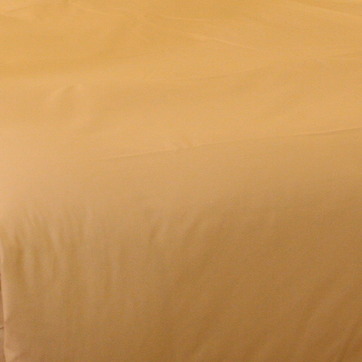
Material: fabric